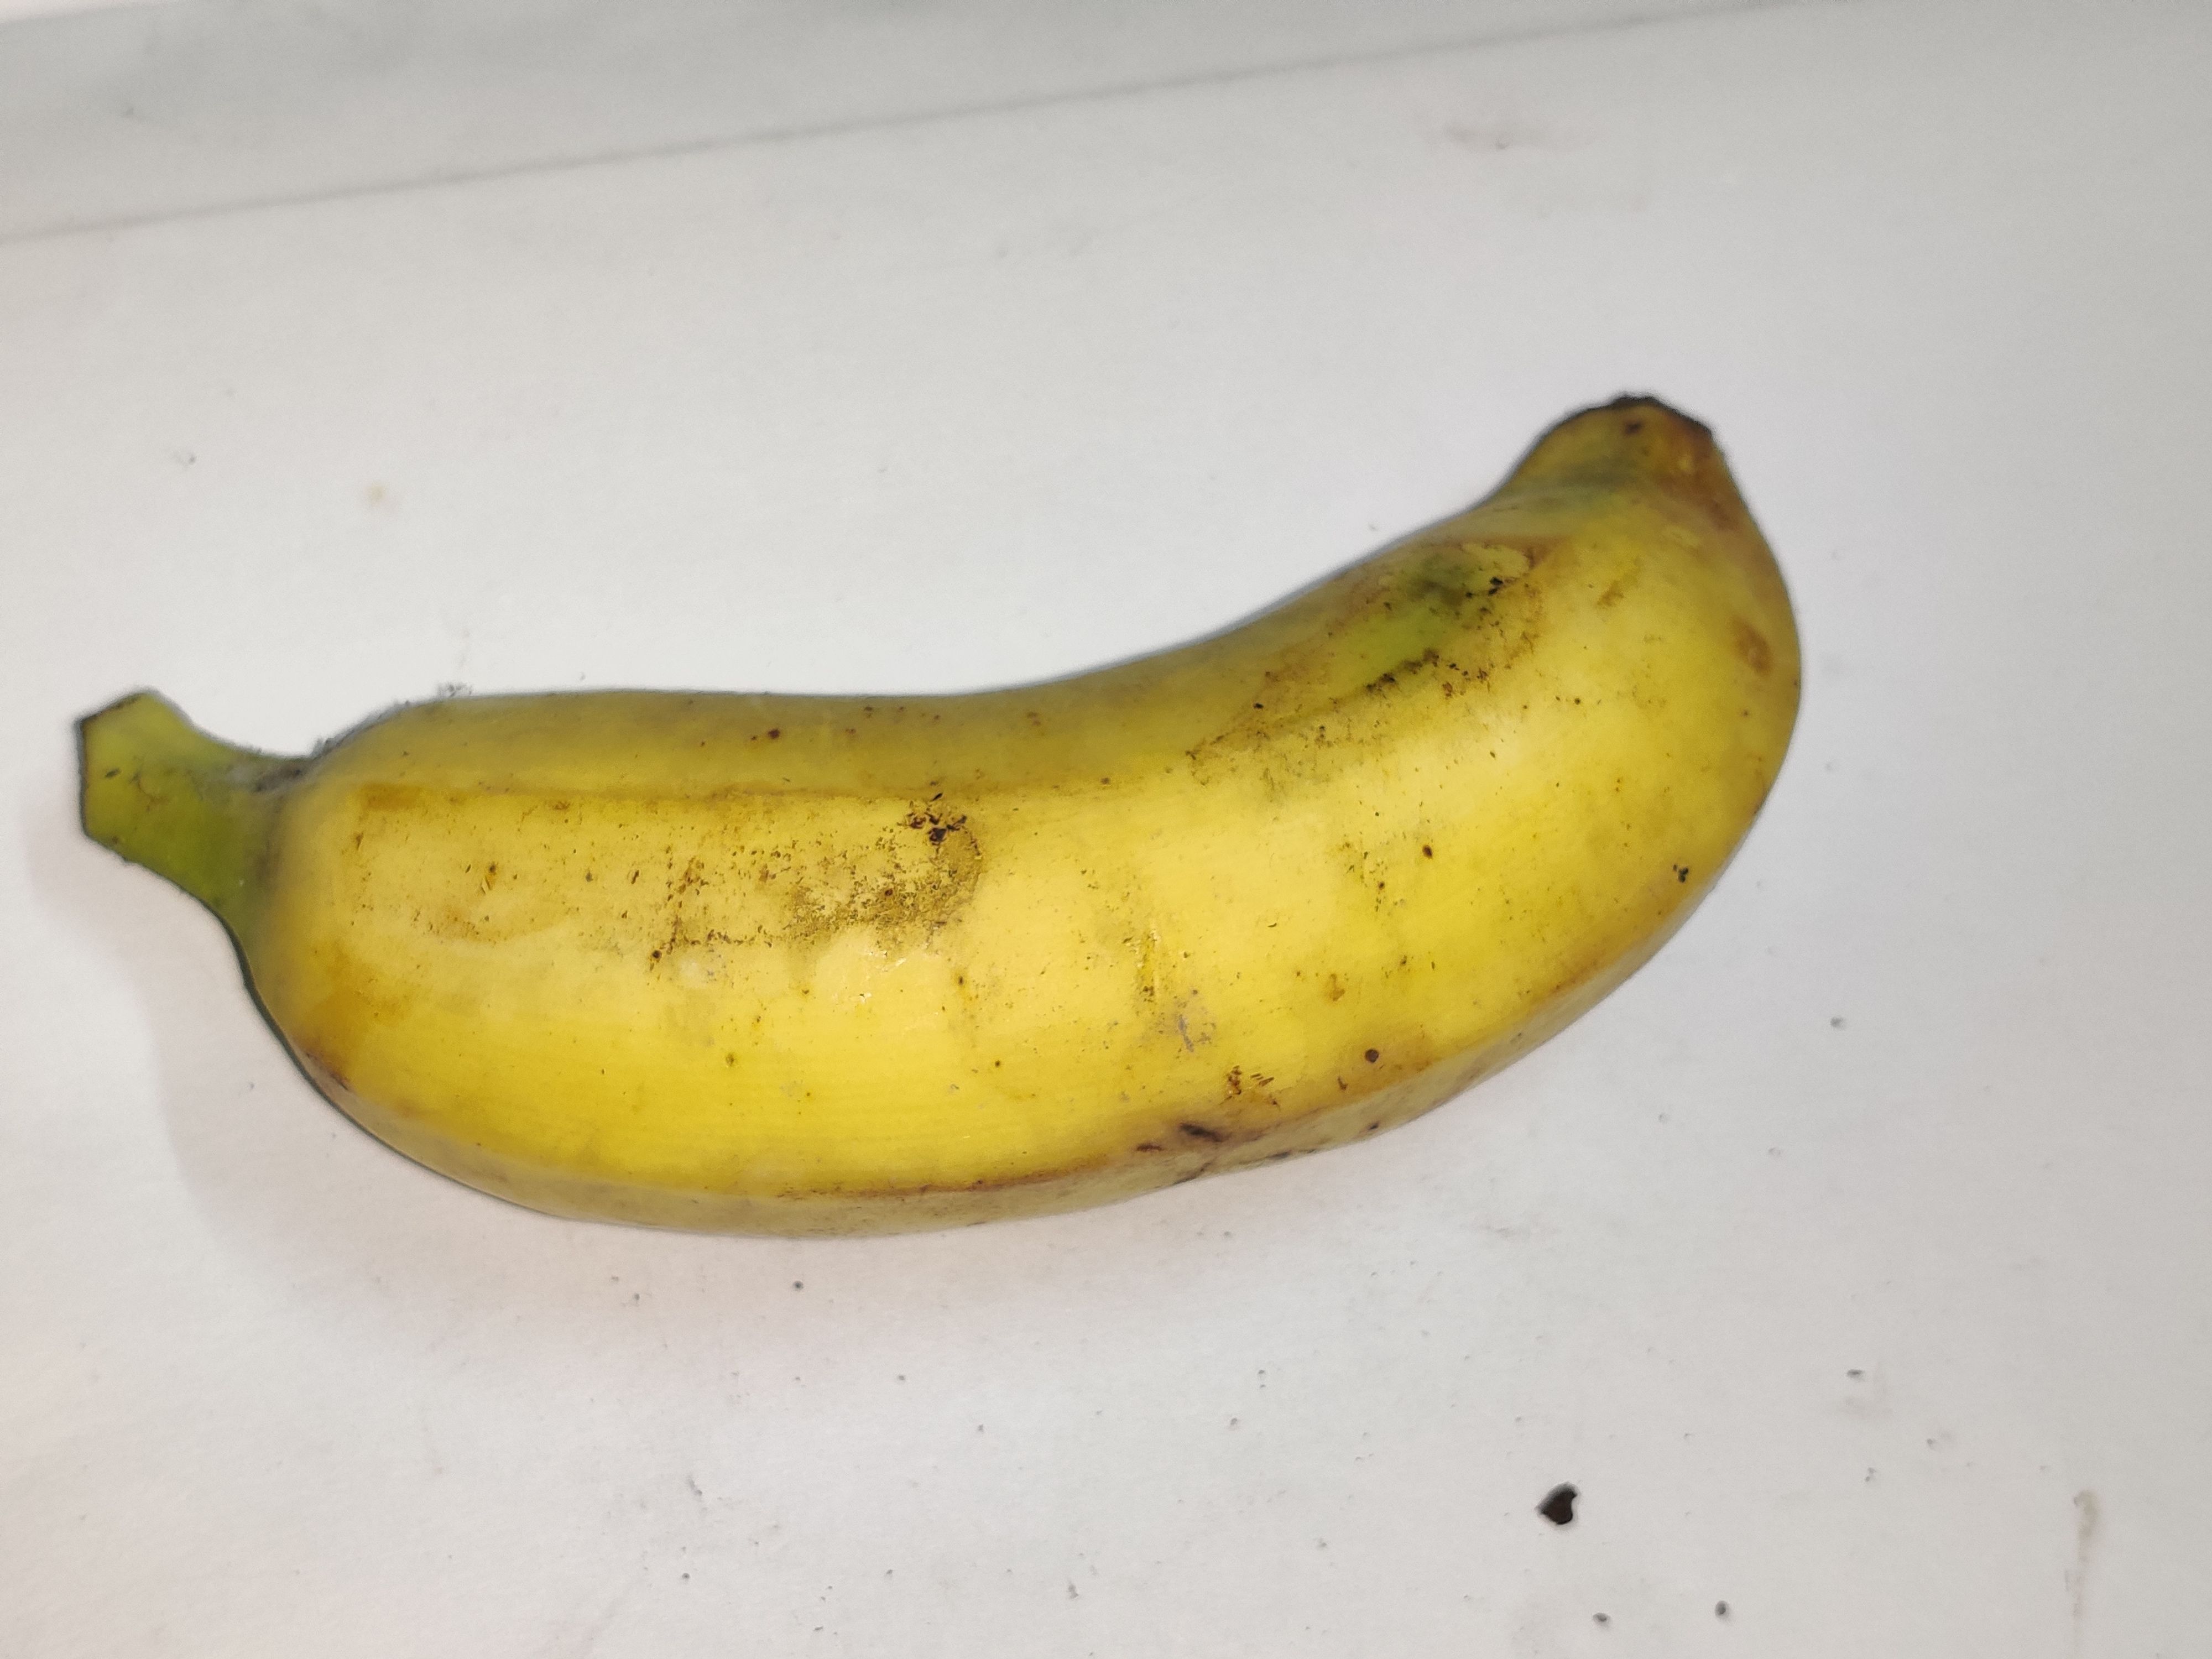
Fruit: banana
Grade: 1st-grade